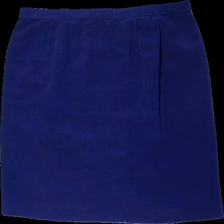
View: front
Type: Skirt
Category: Ladies
Brand: Missing
Colors: Purple
Material: 100% polyester
Cut: Regular
Season: All
Stains: Minor
Damage: fläck
Damage location: bottom center
Damage 2 location: top right
Price range: <50
Recommended usage: Reuse
Description: lila kjol med liten fläck fram.